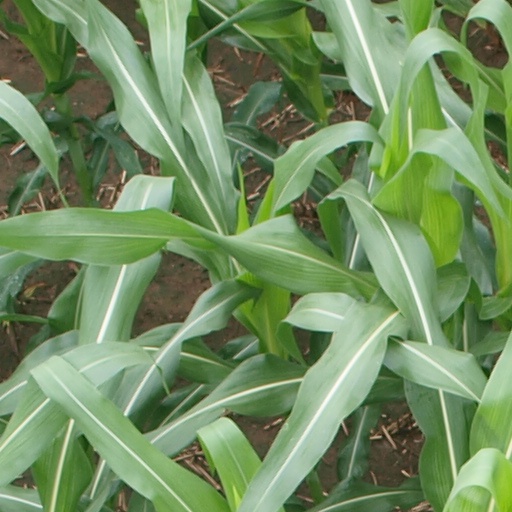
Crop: maize; corn